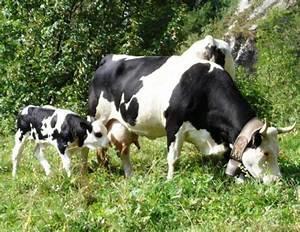
cow